List of secondary highways in Algoma District

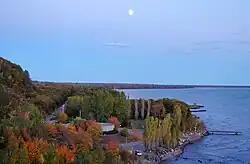

Secondary Highway 550, commonly referred to as Highway 550, is a secondary highway in the Canadian province of Ontario. It runs east/west from the city of Sault Ste. Marie, Ontario to the hamlet of Gros Cap in Prince Township. It is known as Second Line within the Sault's city limits.